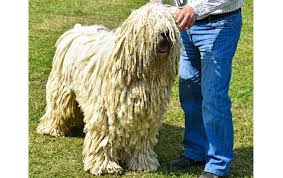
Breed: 318-n000115-komondor